Mars Science Laboratory

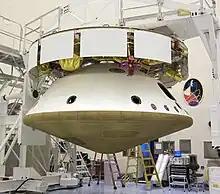
Mars Science Laboratory in final assembly

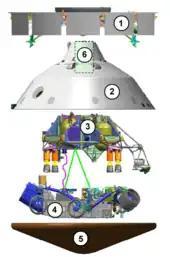
Diagram of the MSL spacecraft: 1- Cruise stage; 2- Backshell; 3- Descent stage; 4- "Curiosity" rover; 5- <a href="http%3A//mars.jpl.nasa.gov/msl/multimedia/raw/%3Frawid%3D0000MD9999000031E1_DXXX%26amp%3Bs%3D0">Heat shield

The spacecraft flight system had a mass at launch of , consisting of an Earth-Mars fueled cruise stage, the entry-descent-landing (EDL) system ( including of landing propellant), and a mobile rover with an integrated instrument package.